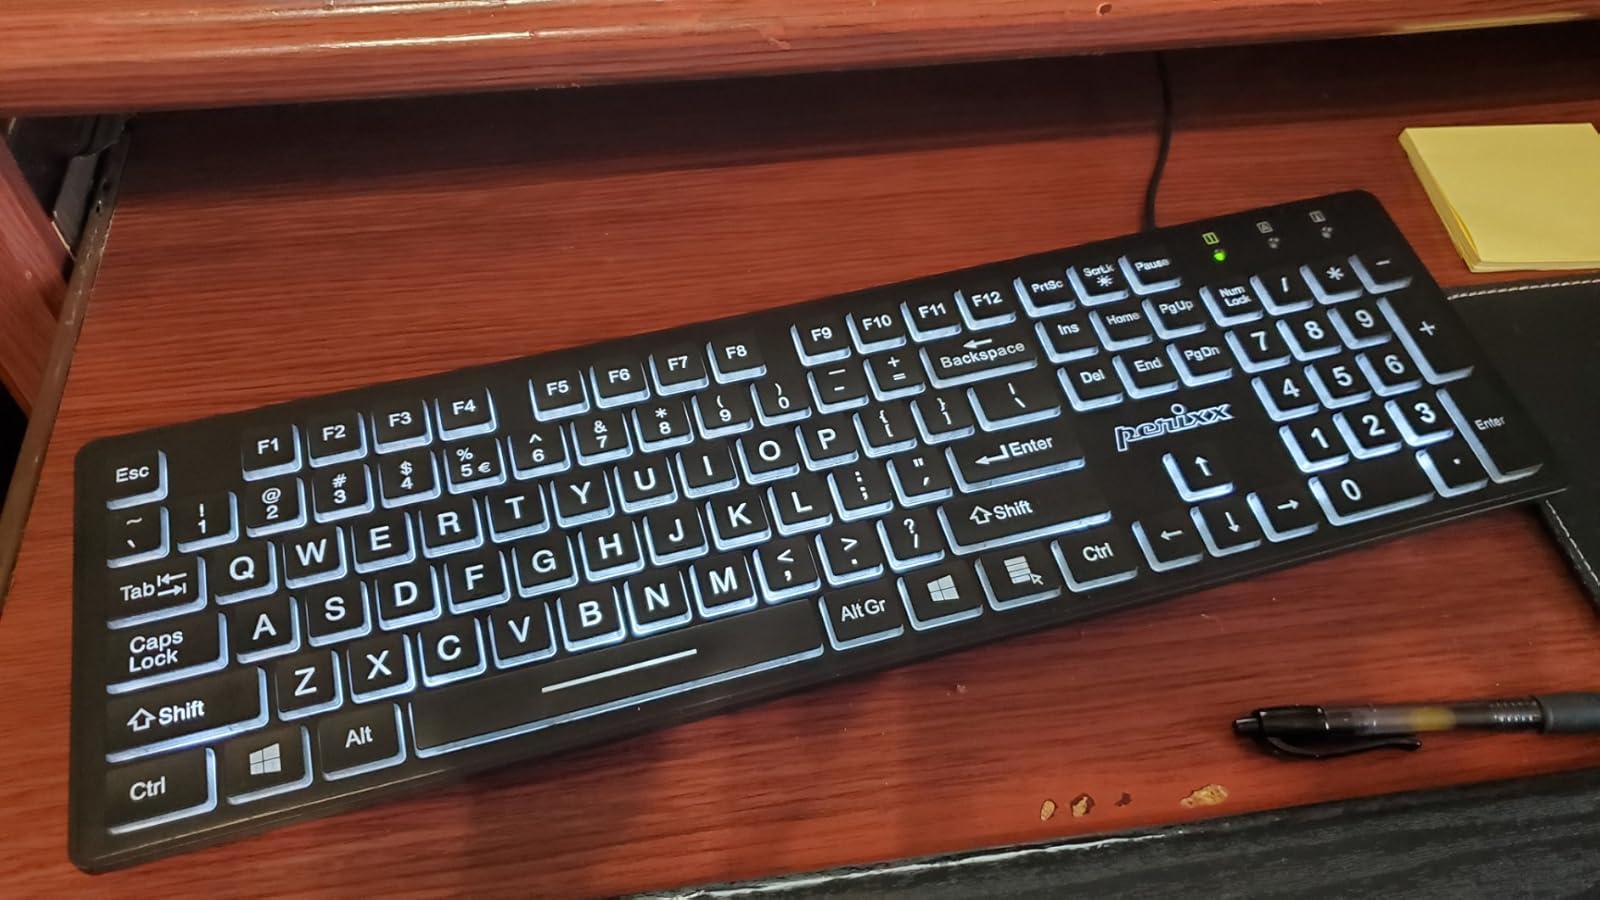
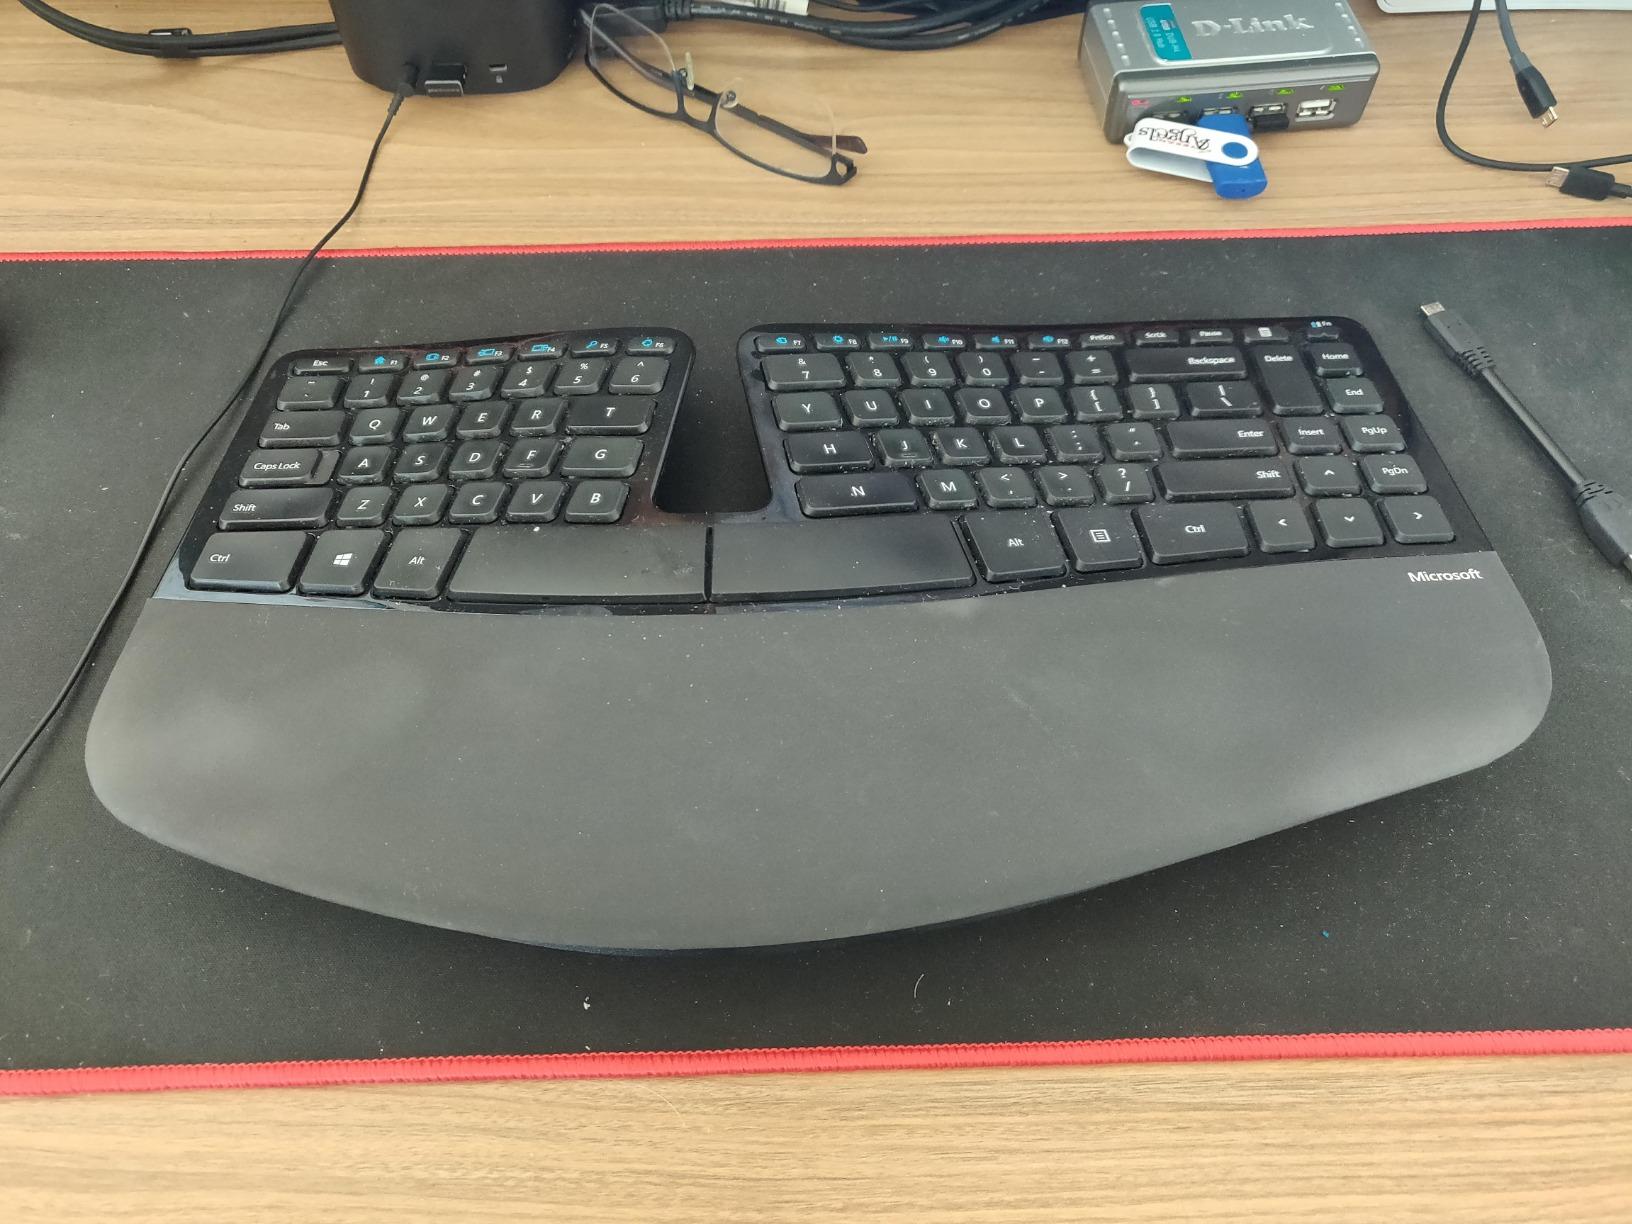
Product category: keyboard
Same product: no